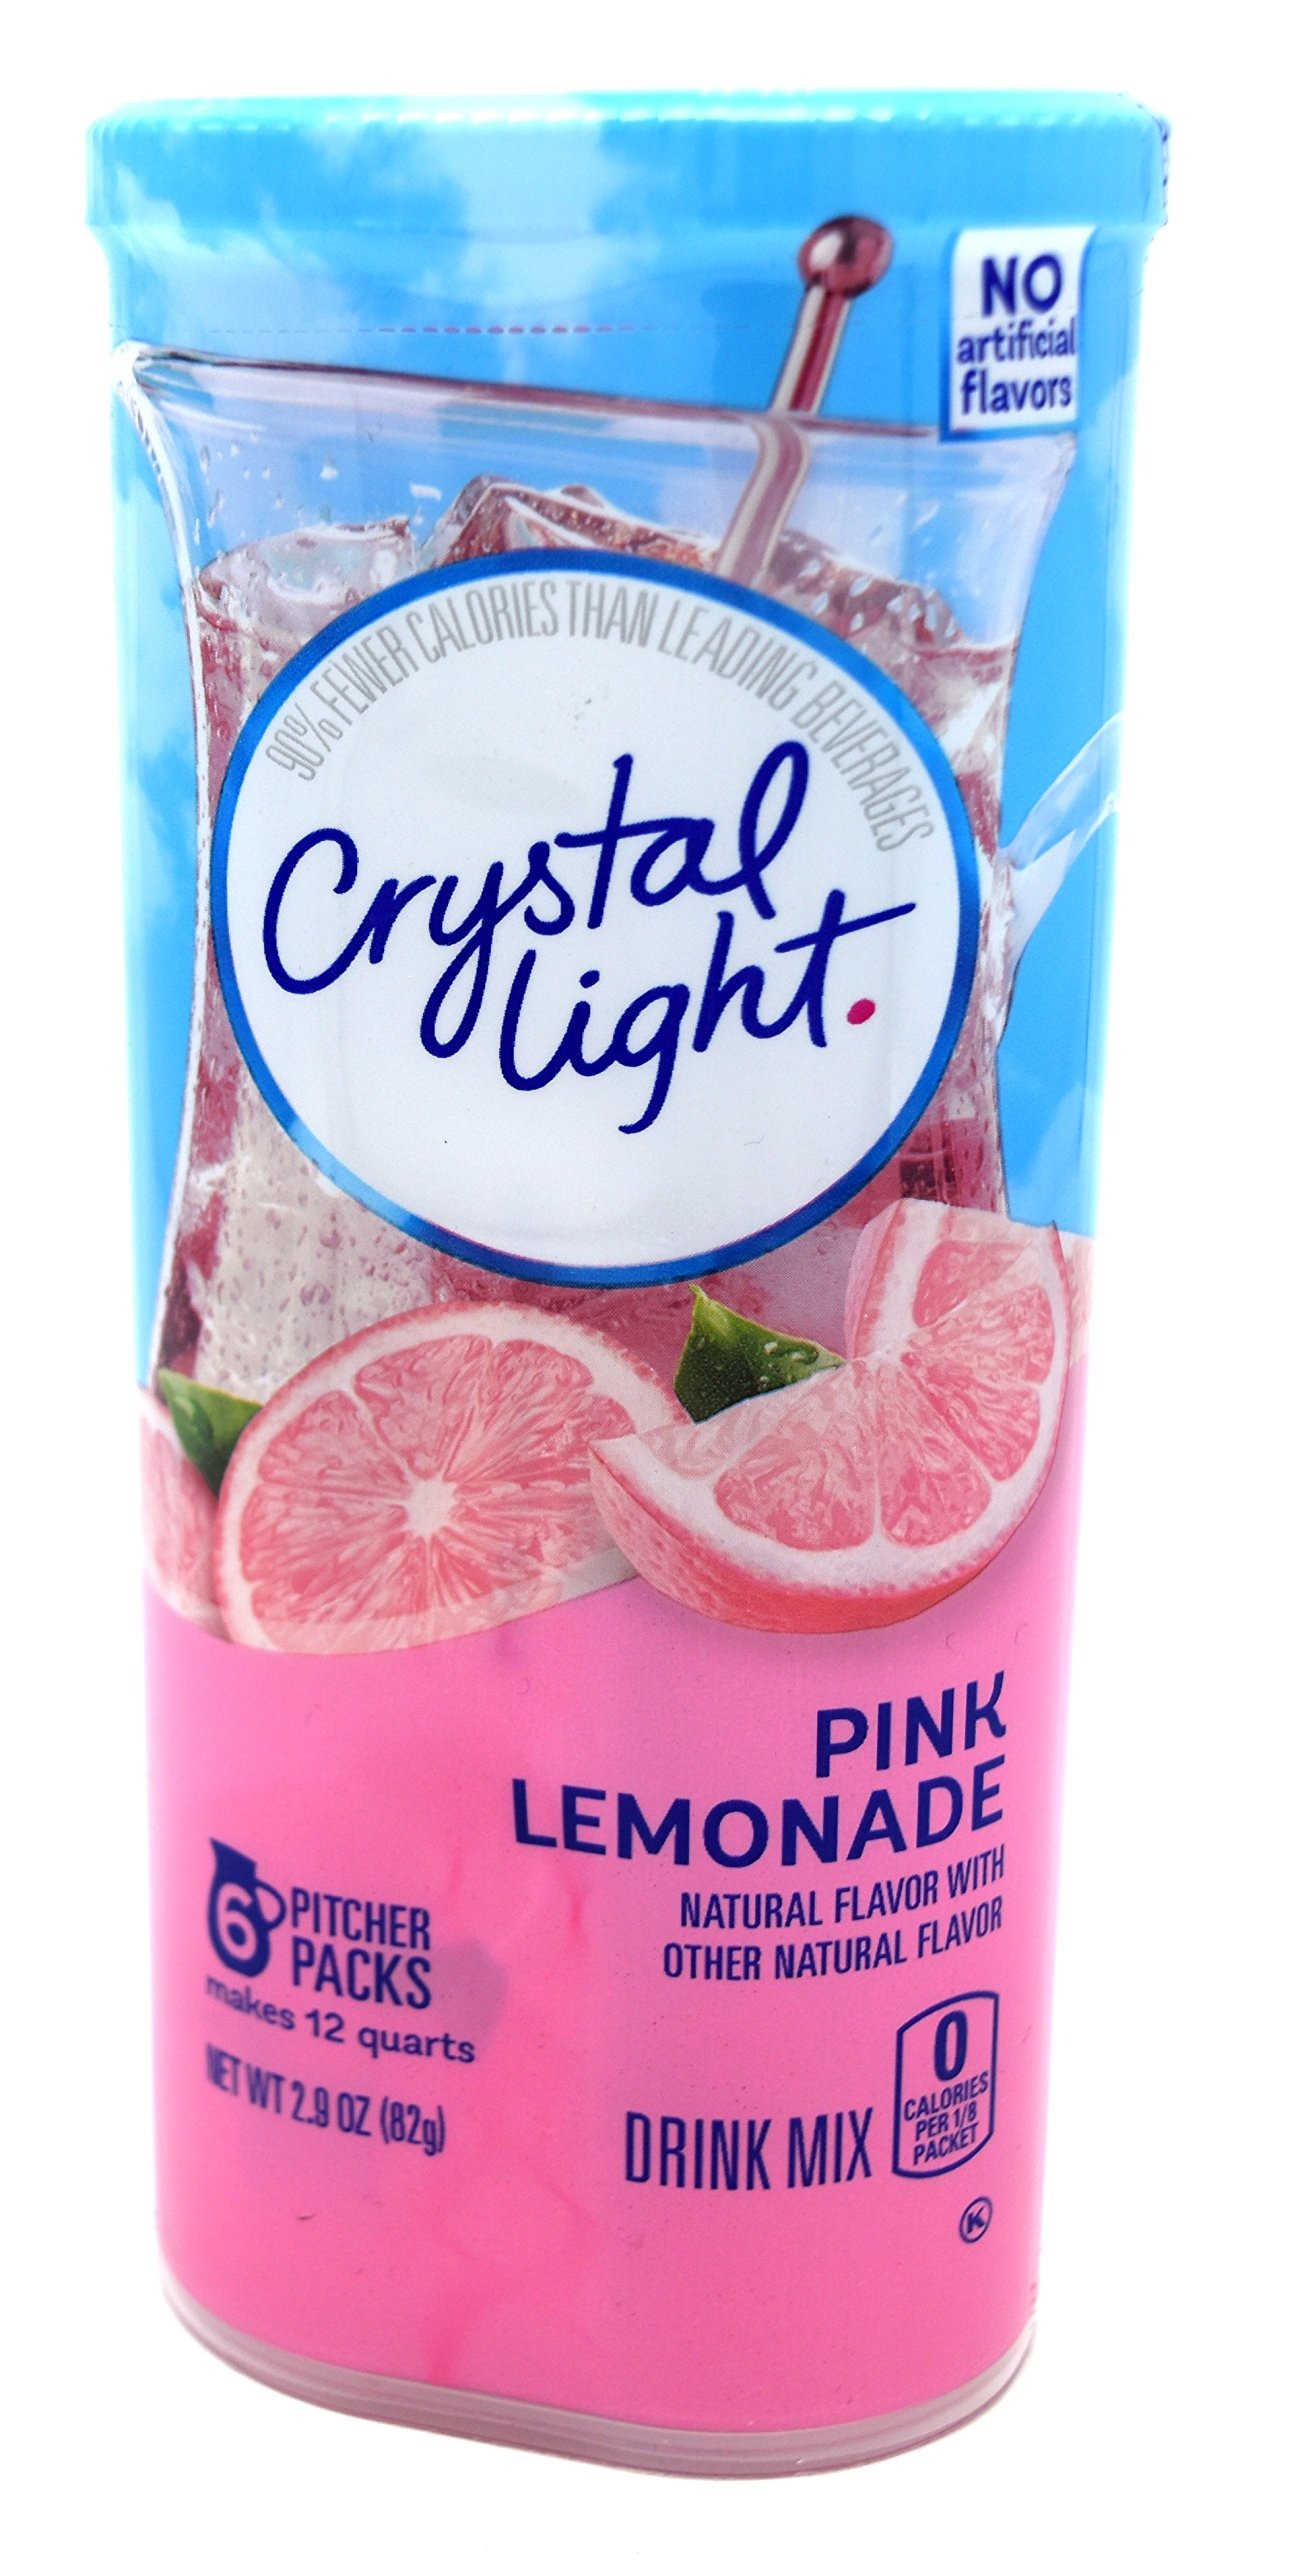
Item Name: Crystal Light Pink Lemonade Drink Mix, 12-Quart 2.9-Ounce Canister (Pack Of 9)
Bullet Point 1: Each Canister Contains 6 2-Quart (6 2-Liter) Packets
Bullet Point 2: Caffeine Free and Low in Sodium
Bullet Point 3: Kosher Product and Gluten Free
Bullet Point 4: Each Crystal Light 8 Ounce (237 ml) Serving Contains 5 Calories
Product Description: Crystal Light turns the water you need into the water you will love. It transforms ordinary water with fabulous fruit flavors and tantalizing teas. Each sip is the perfect way to refresh, renew and satisfy your thirst for something different.
Value: 9.0
Unit: count

Price: 10.59